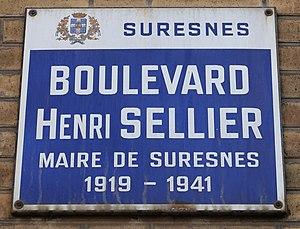
Plaque du boulevard Henri-Sellier à Suresnes (Hauts-de-Seine).
Cet article présente la liste des maires de Suresnes, commune des Hauts-de-Seine.
Le boulevard Henri-Sellier est une voie de communication située à Suresnes, menant du pont de Suresnes à Saint-Cloud et Rueil-Malmaison. Il suit le tracé de la route départementale D 985.